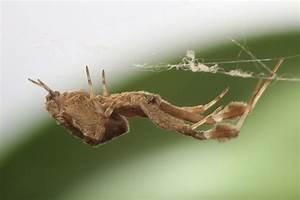
spider